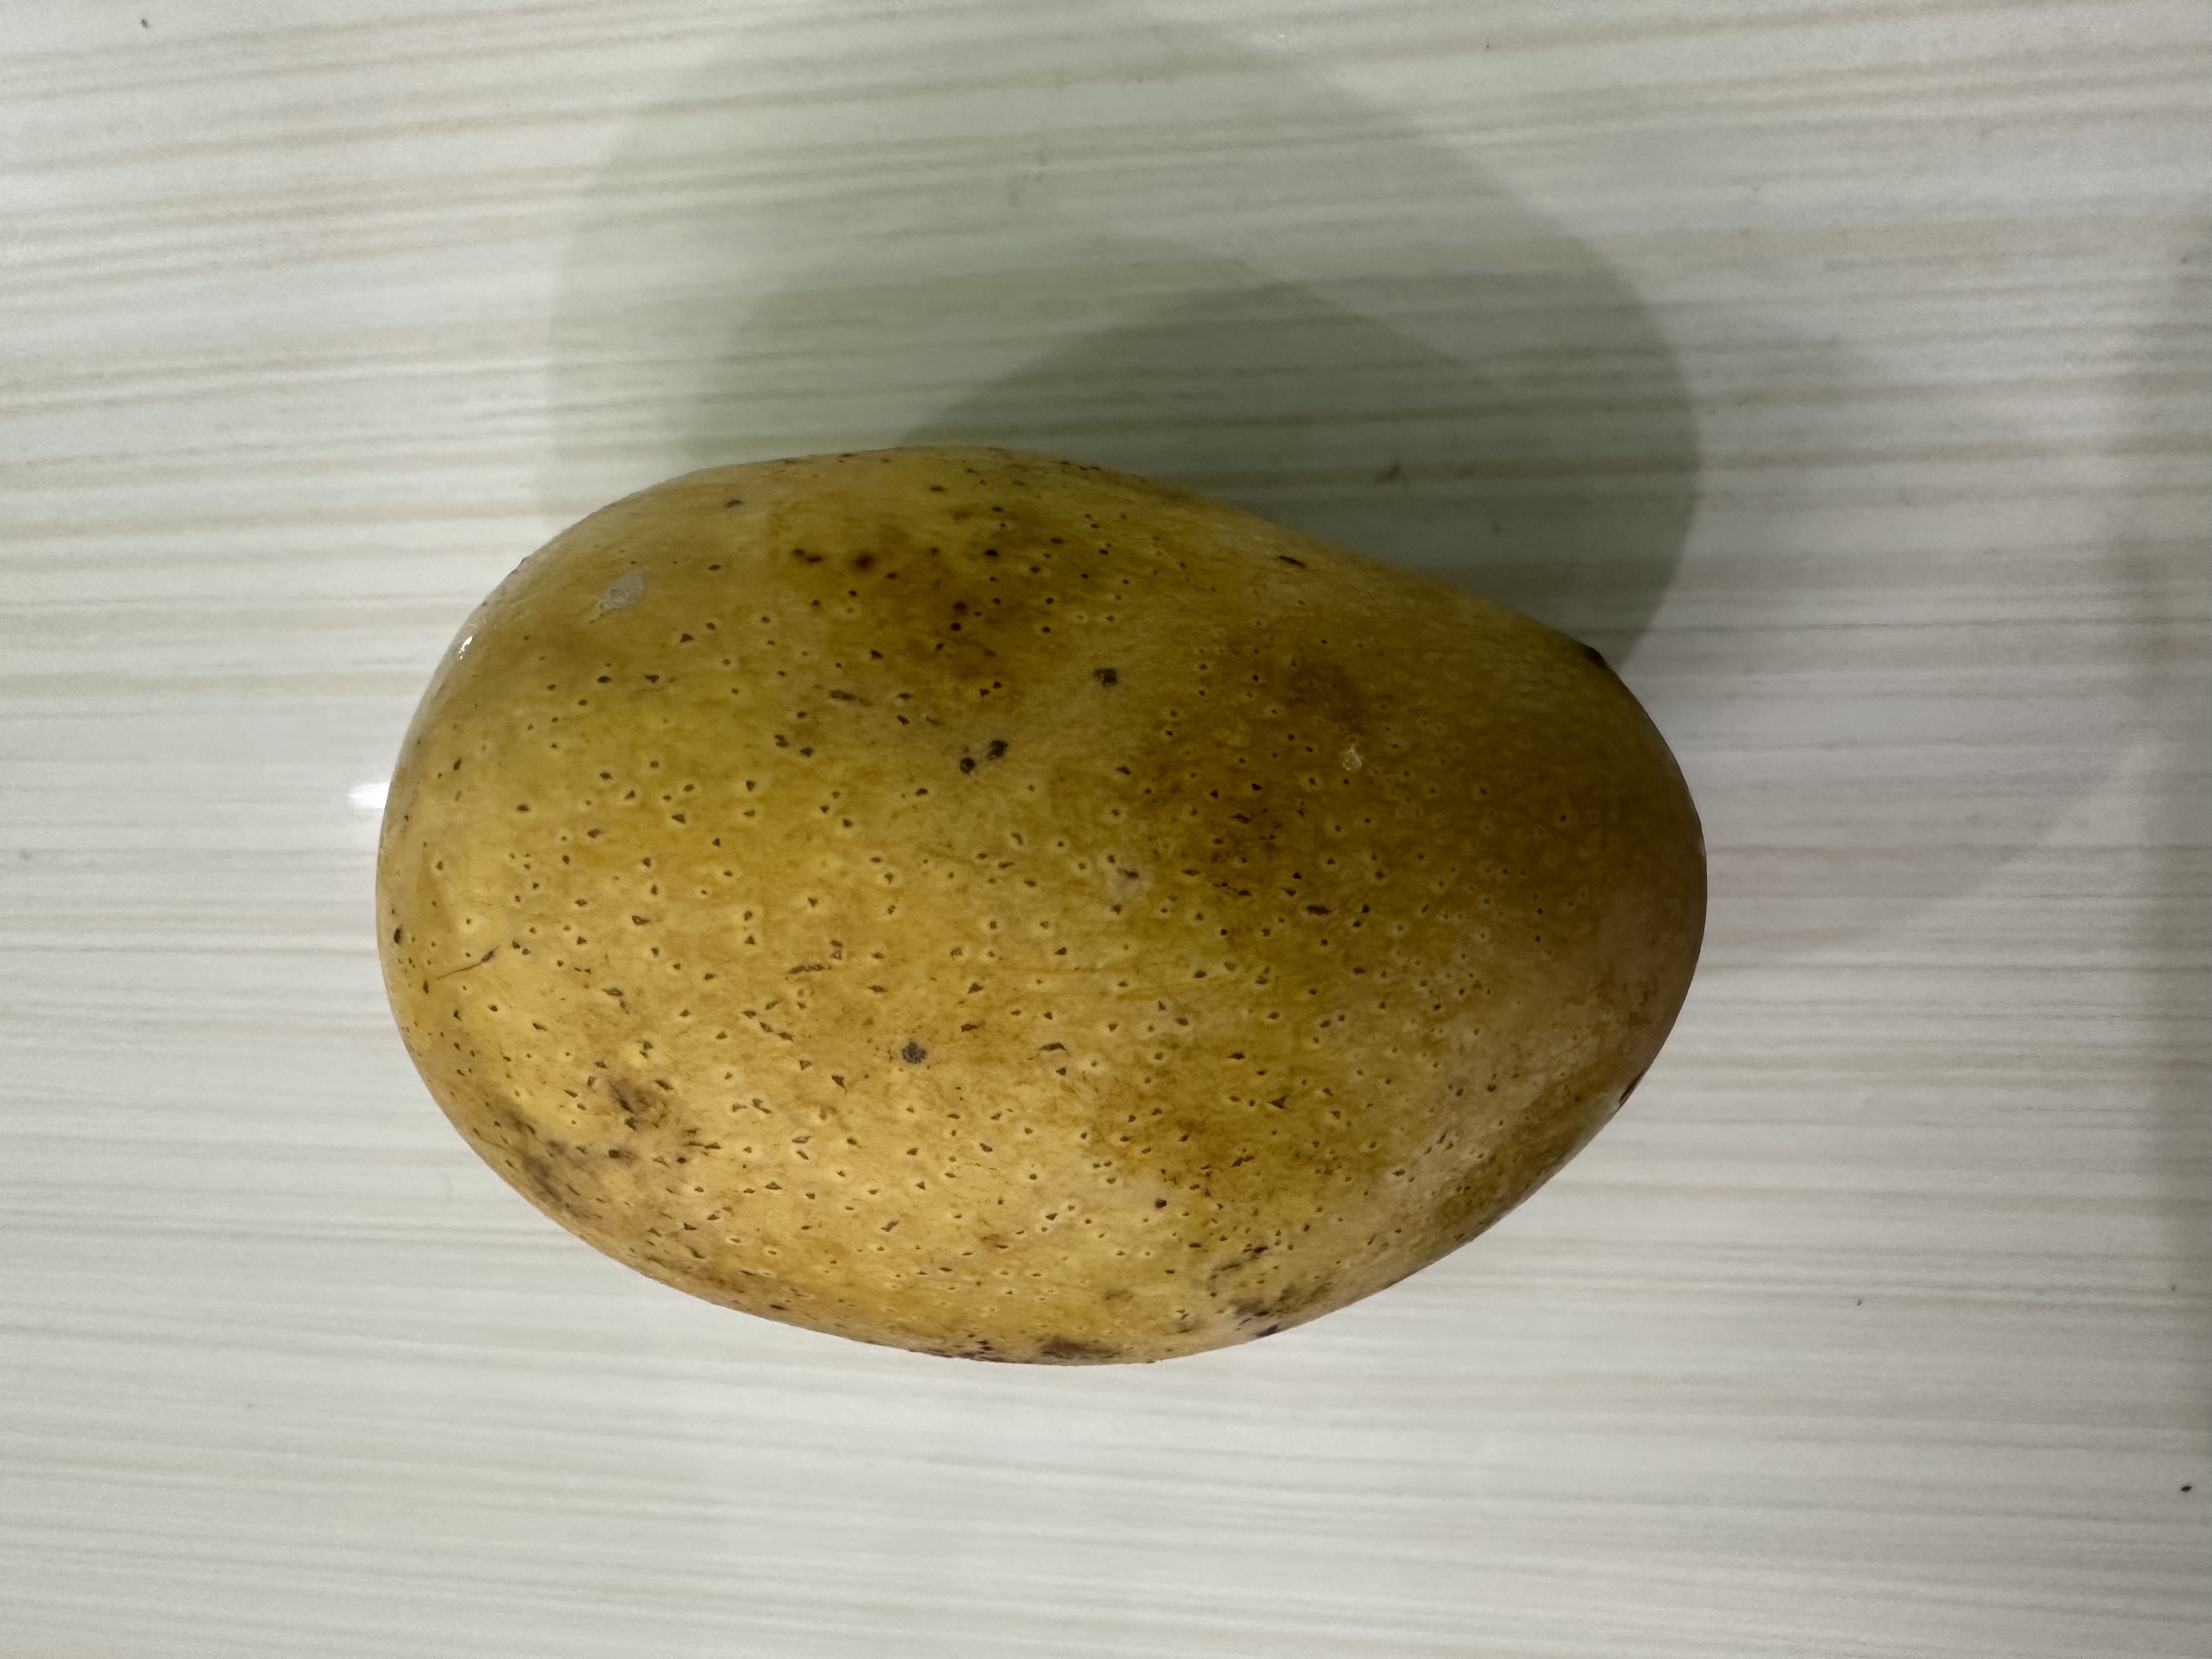
Mango variety: Kanchon Langra